Desmod

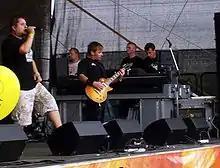
Desmond performing in 2007

Desmod is a Slovak co-ed band that mainly plays mainstream pop-rock songs. It consists of Mário "Kuly" Kollár, Dušan Minka, Jano Škorec, Rišo Synčák, Rišo Nagy, and Michal Kožuch.